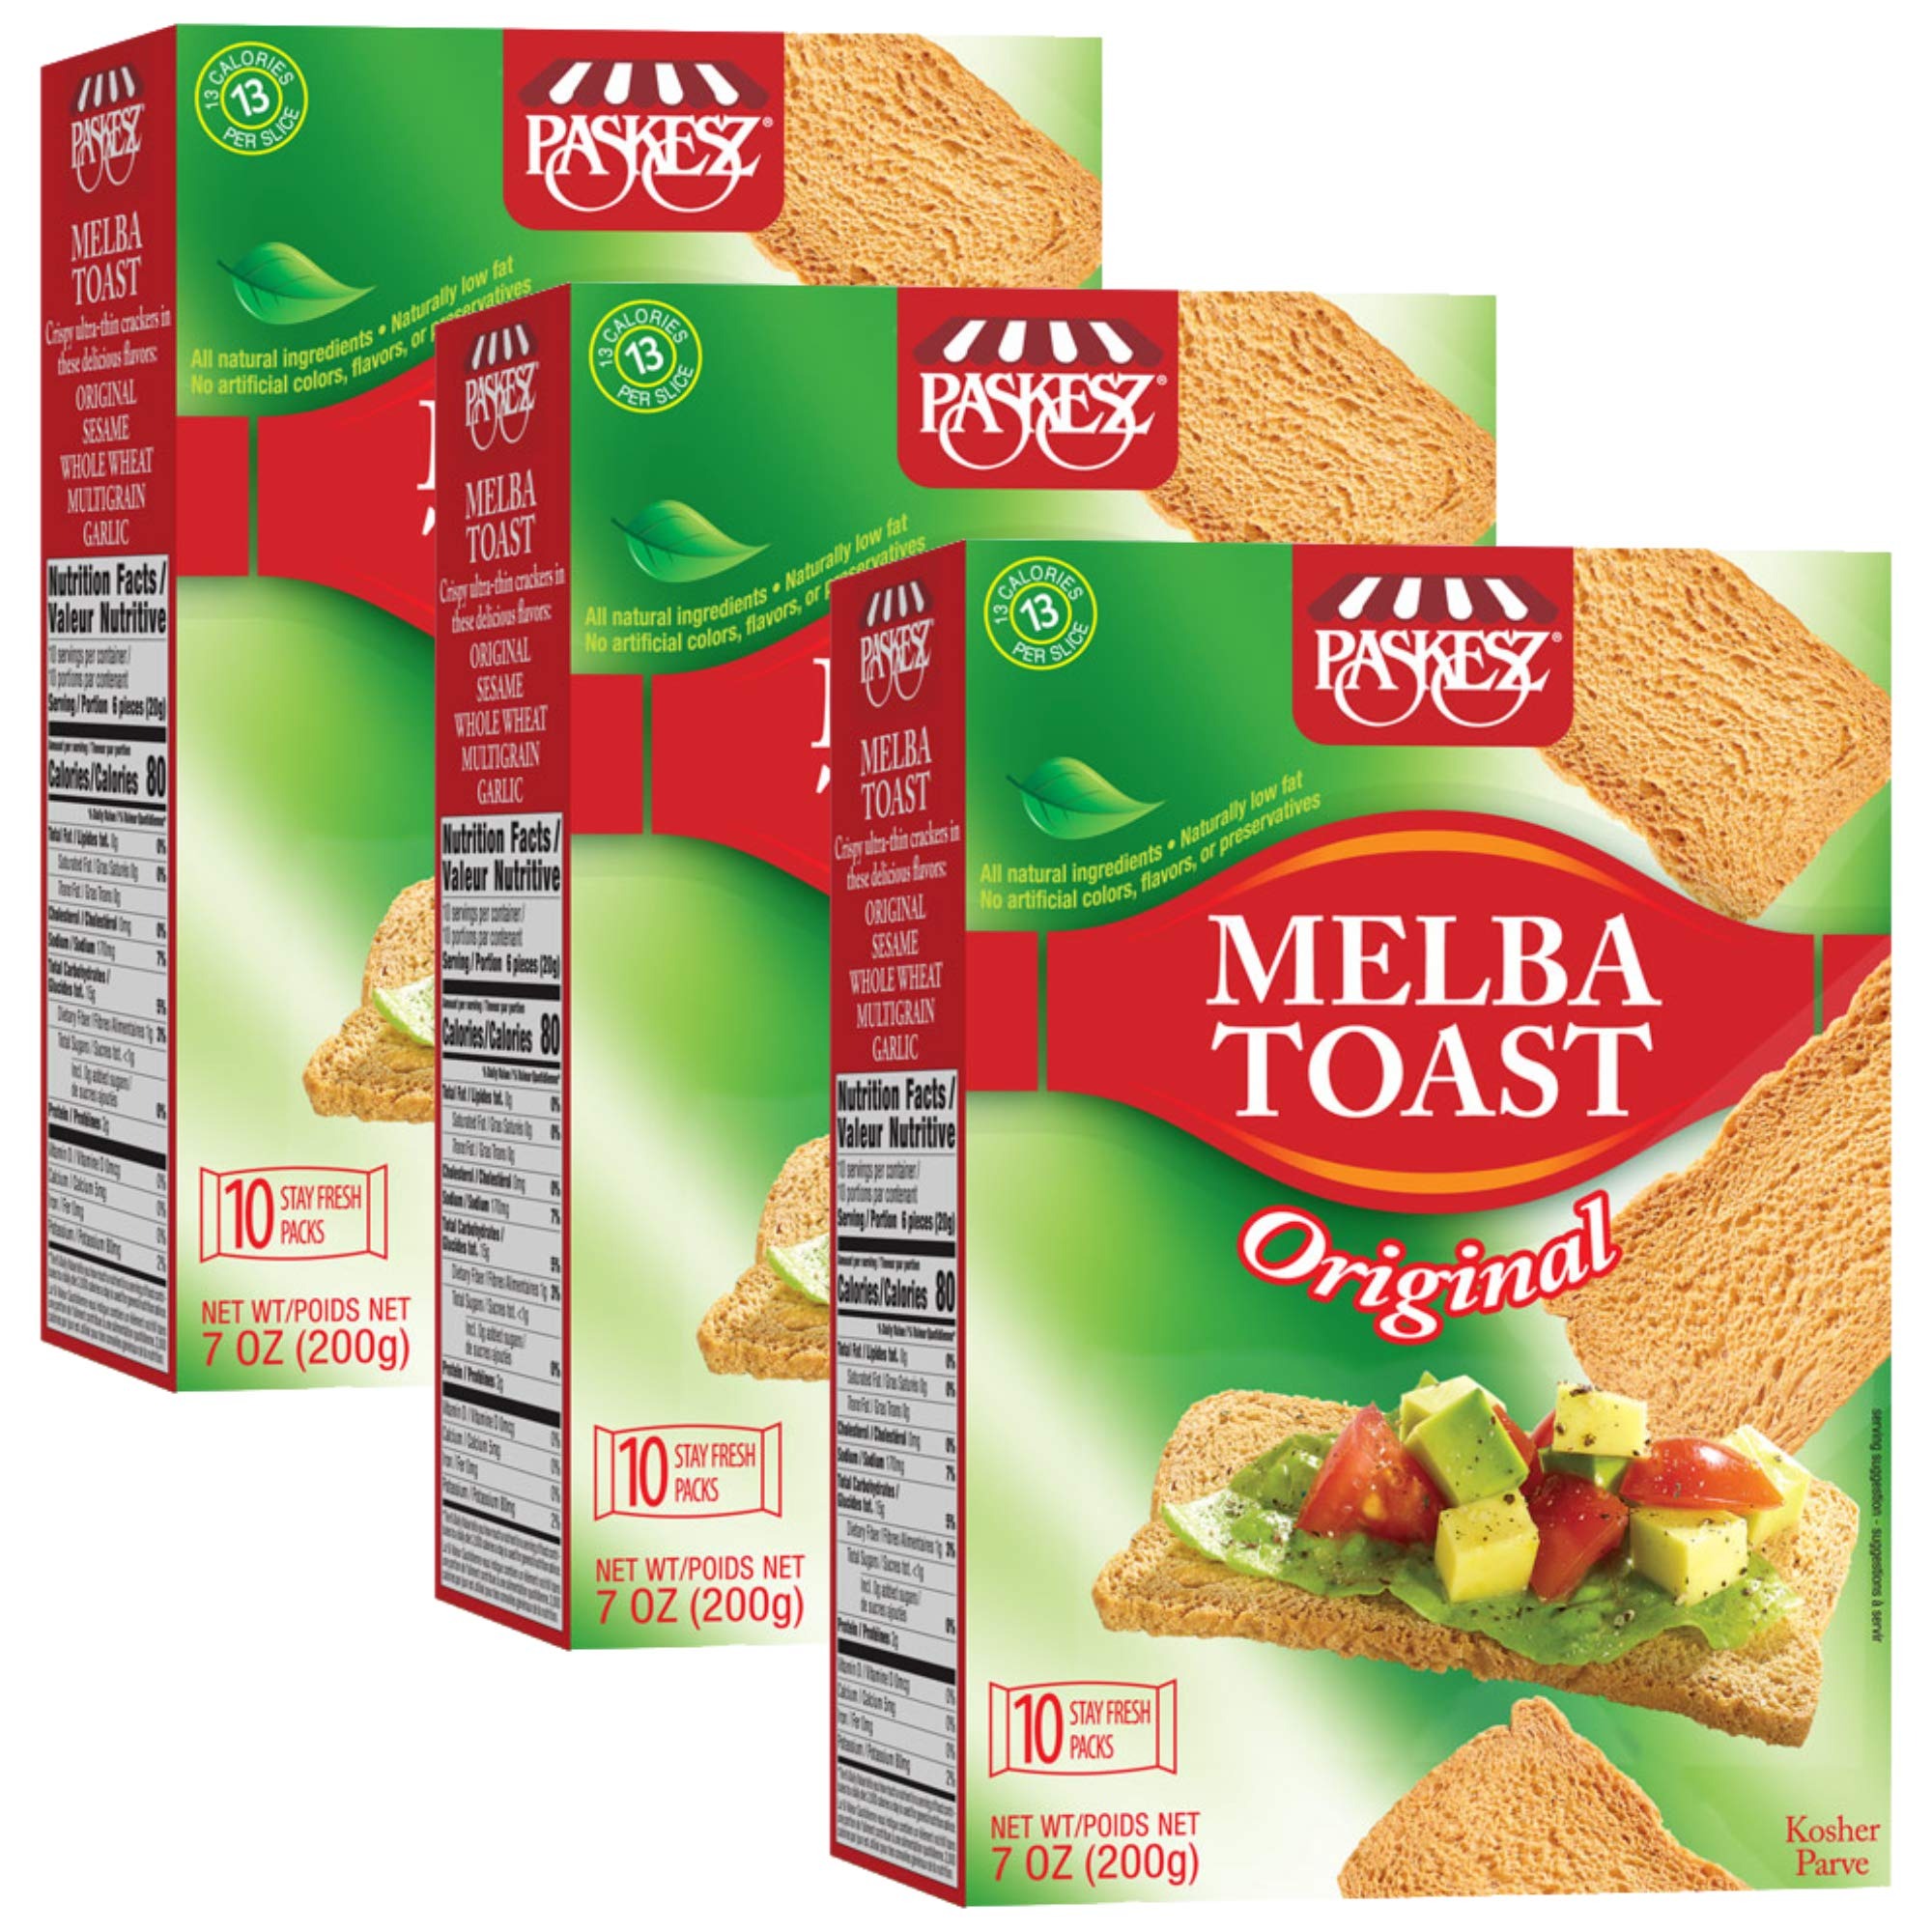
Item Name: Melba Toast Flatbread Crackers - Original - Natural Thin and Crispy Toast Crackers - Classic Wheat Mini Toasts - Tostadas Melba - 7 Oz, Pack of 3
Bullet Point 1: MELBA TOAST CRACKERS - Our melba toast is made with simple, all-natural ingredients, and have a delightfully taste and texture.
Bullet Point 2: LIGHT AND CRISPY - Layer your favorite toppings on Paskesz melba toast for easy and satisfying snacks! Use our melba toast for cheese, or any of your favorite toppings.
Bullet Point 3: ENJOY AT ANY TIME: Replace your everyday bread with wheat flatbread toast bread for a healthy breakfast or lunch, or for a light snack throughout the day.
Bullet Point 4: 10 STAY FRESH PACKS - Each box of melba toast contains 10 individually wrapped packs to maintain freshness and crispness.
Bullet Point 5: CERTIFIED KOSHER - Our melba toast natural crackers are produced under the strict Hashgacha of Rabbi Westheim and Rabbi Gruber.
Product Description: Ingredients: Wheat flour, yeast, salt, wheat gluten, malt (from barley and rye), soy lecithin (emulsifier), ascorbic acid (flour treatment agent). Allergen Information: Contains wheat (gluten) and soy. May contain traces of sesame. Nutrition: all natural, non-GMO Certified Kosher: Paskesz Melba Toast are Kosher Parve, produced under the strict Hashgacha of Rabbi Westheim and Rabbi Gruber.
Value: 21.0
Unit: Ounce

Price: 24.99